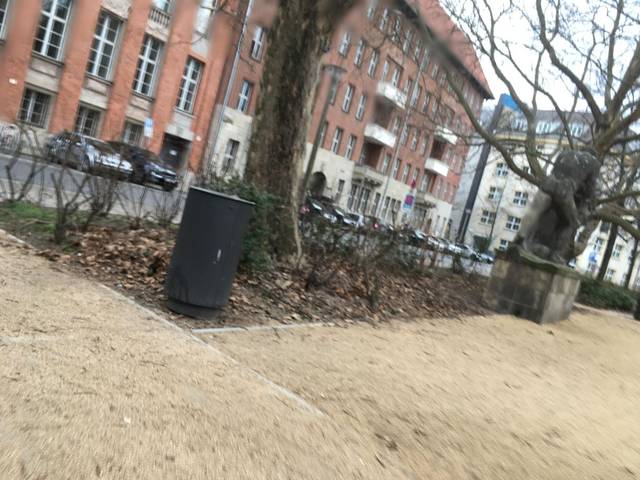
Region: Germany
Coordinates: 52.513, 13.415